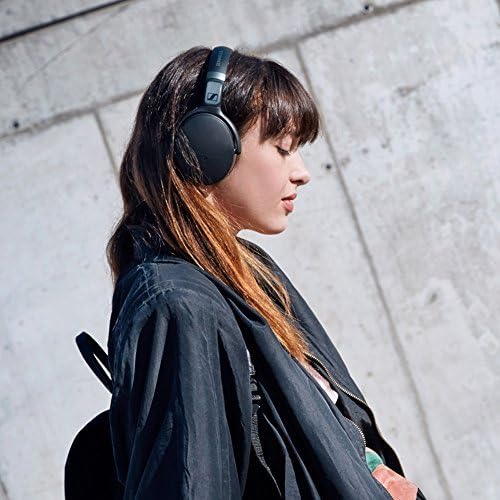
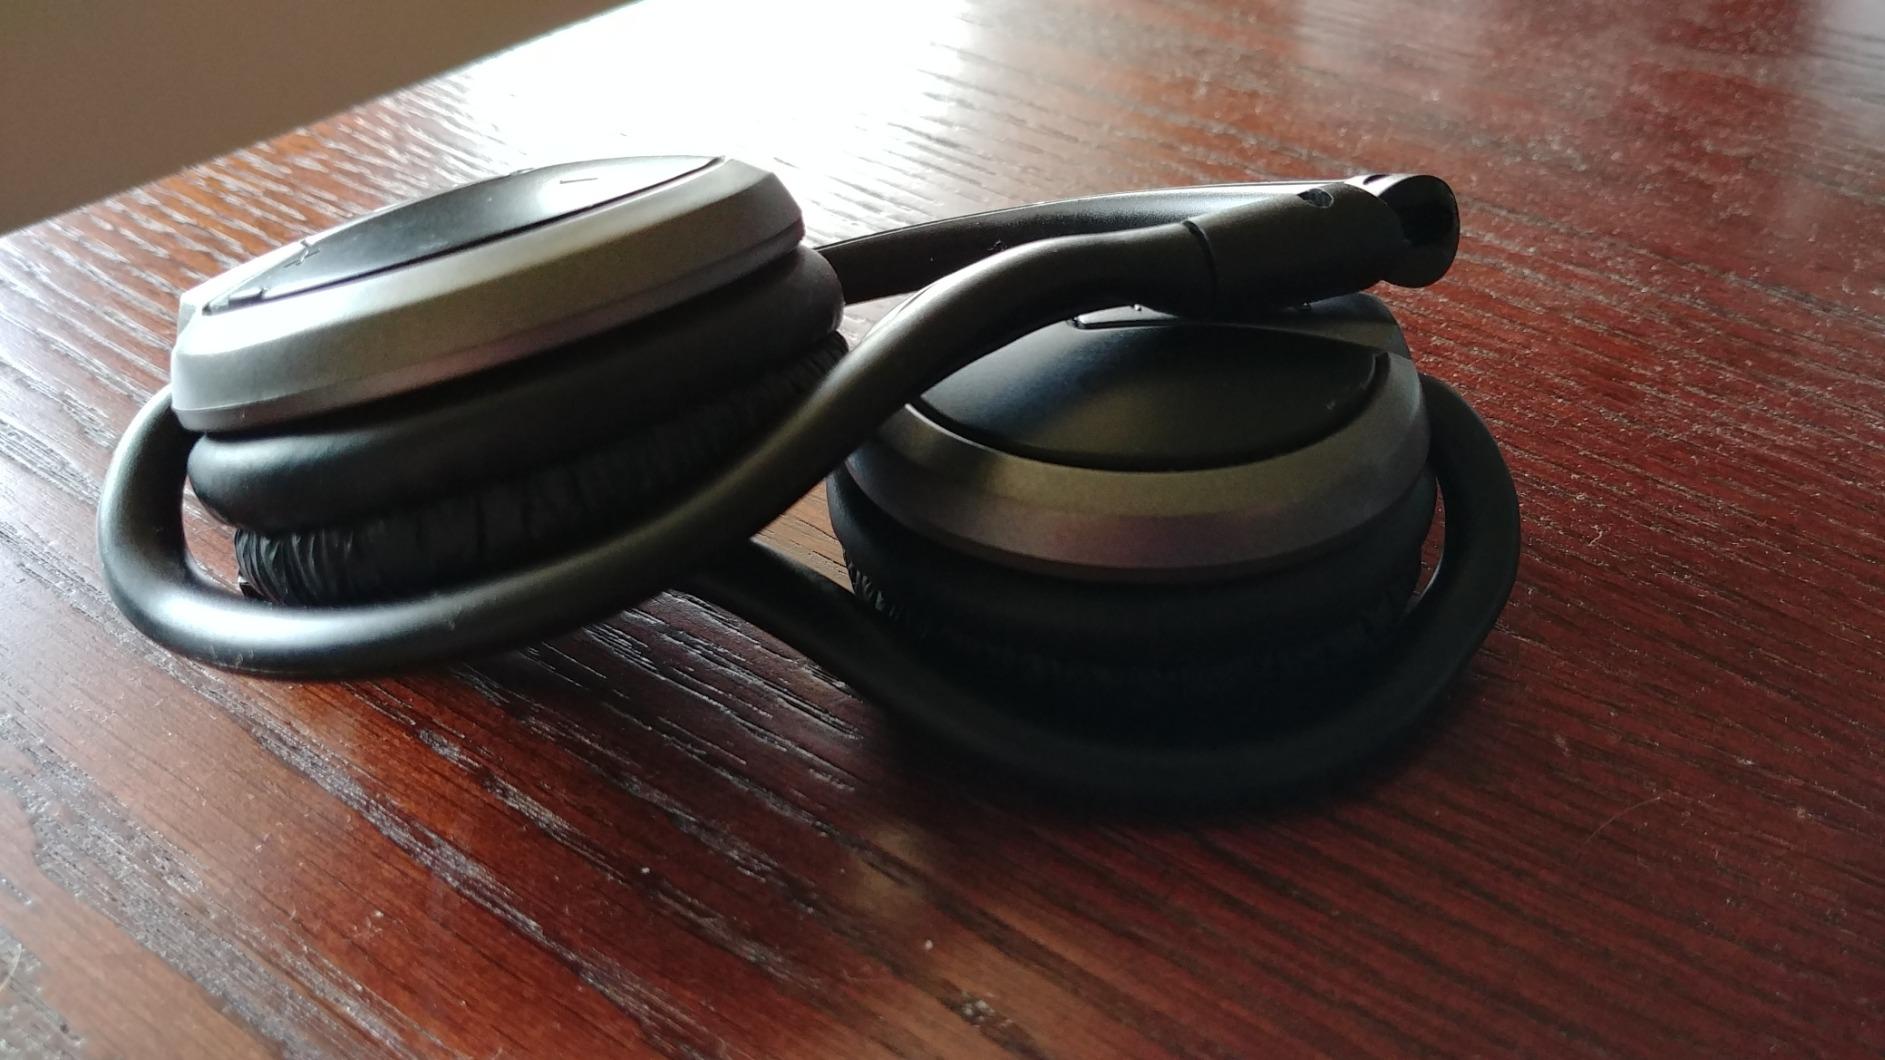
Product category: headphones
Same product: no